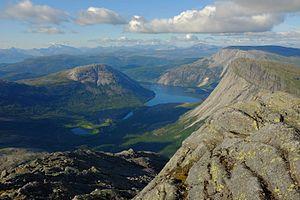
Sørfold est une kommune de Norvège. Elle est située dans le comté de Nordland. Elle est traversée par le fjord Sørfolda.